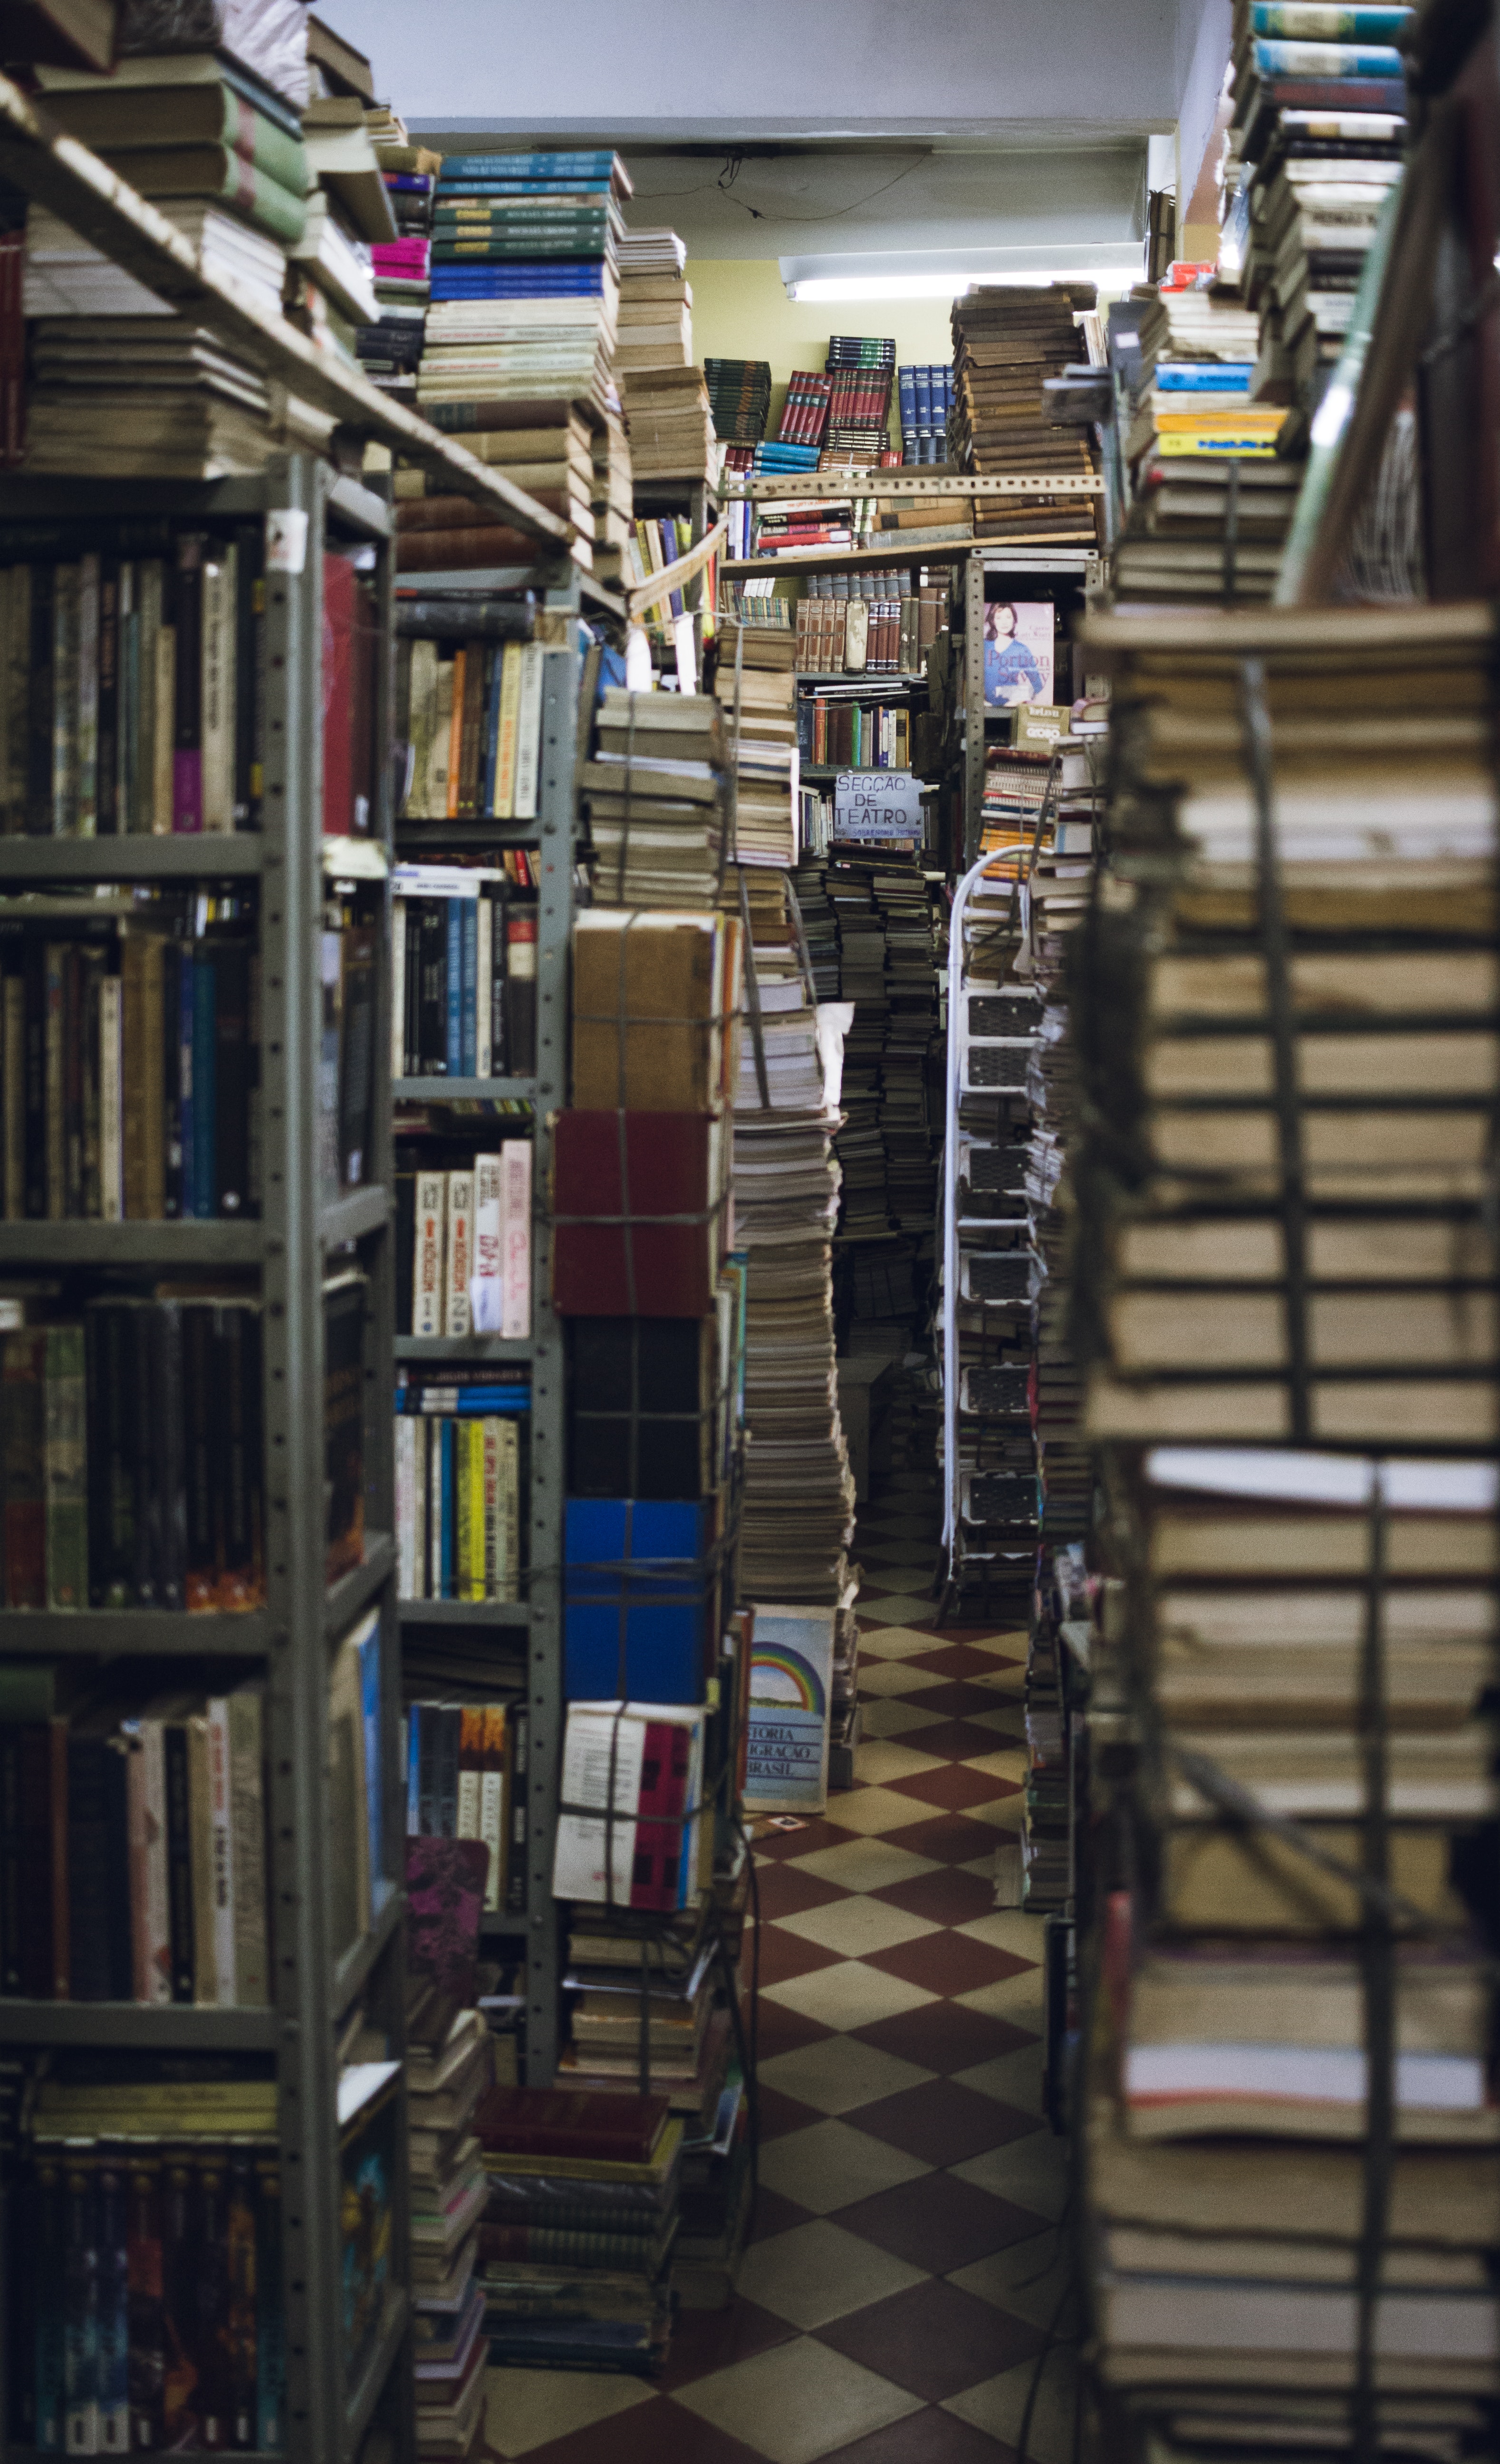
library, bookselling, book, publication, bookcase, building, public library, retail, shelving, aisle, inventory, shelf, furniture, collection